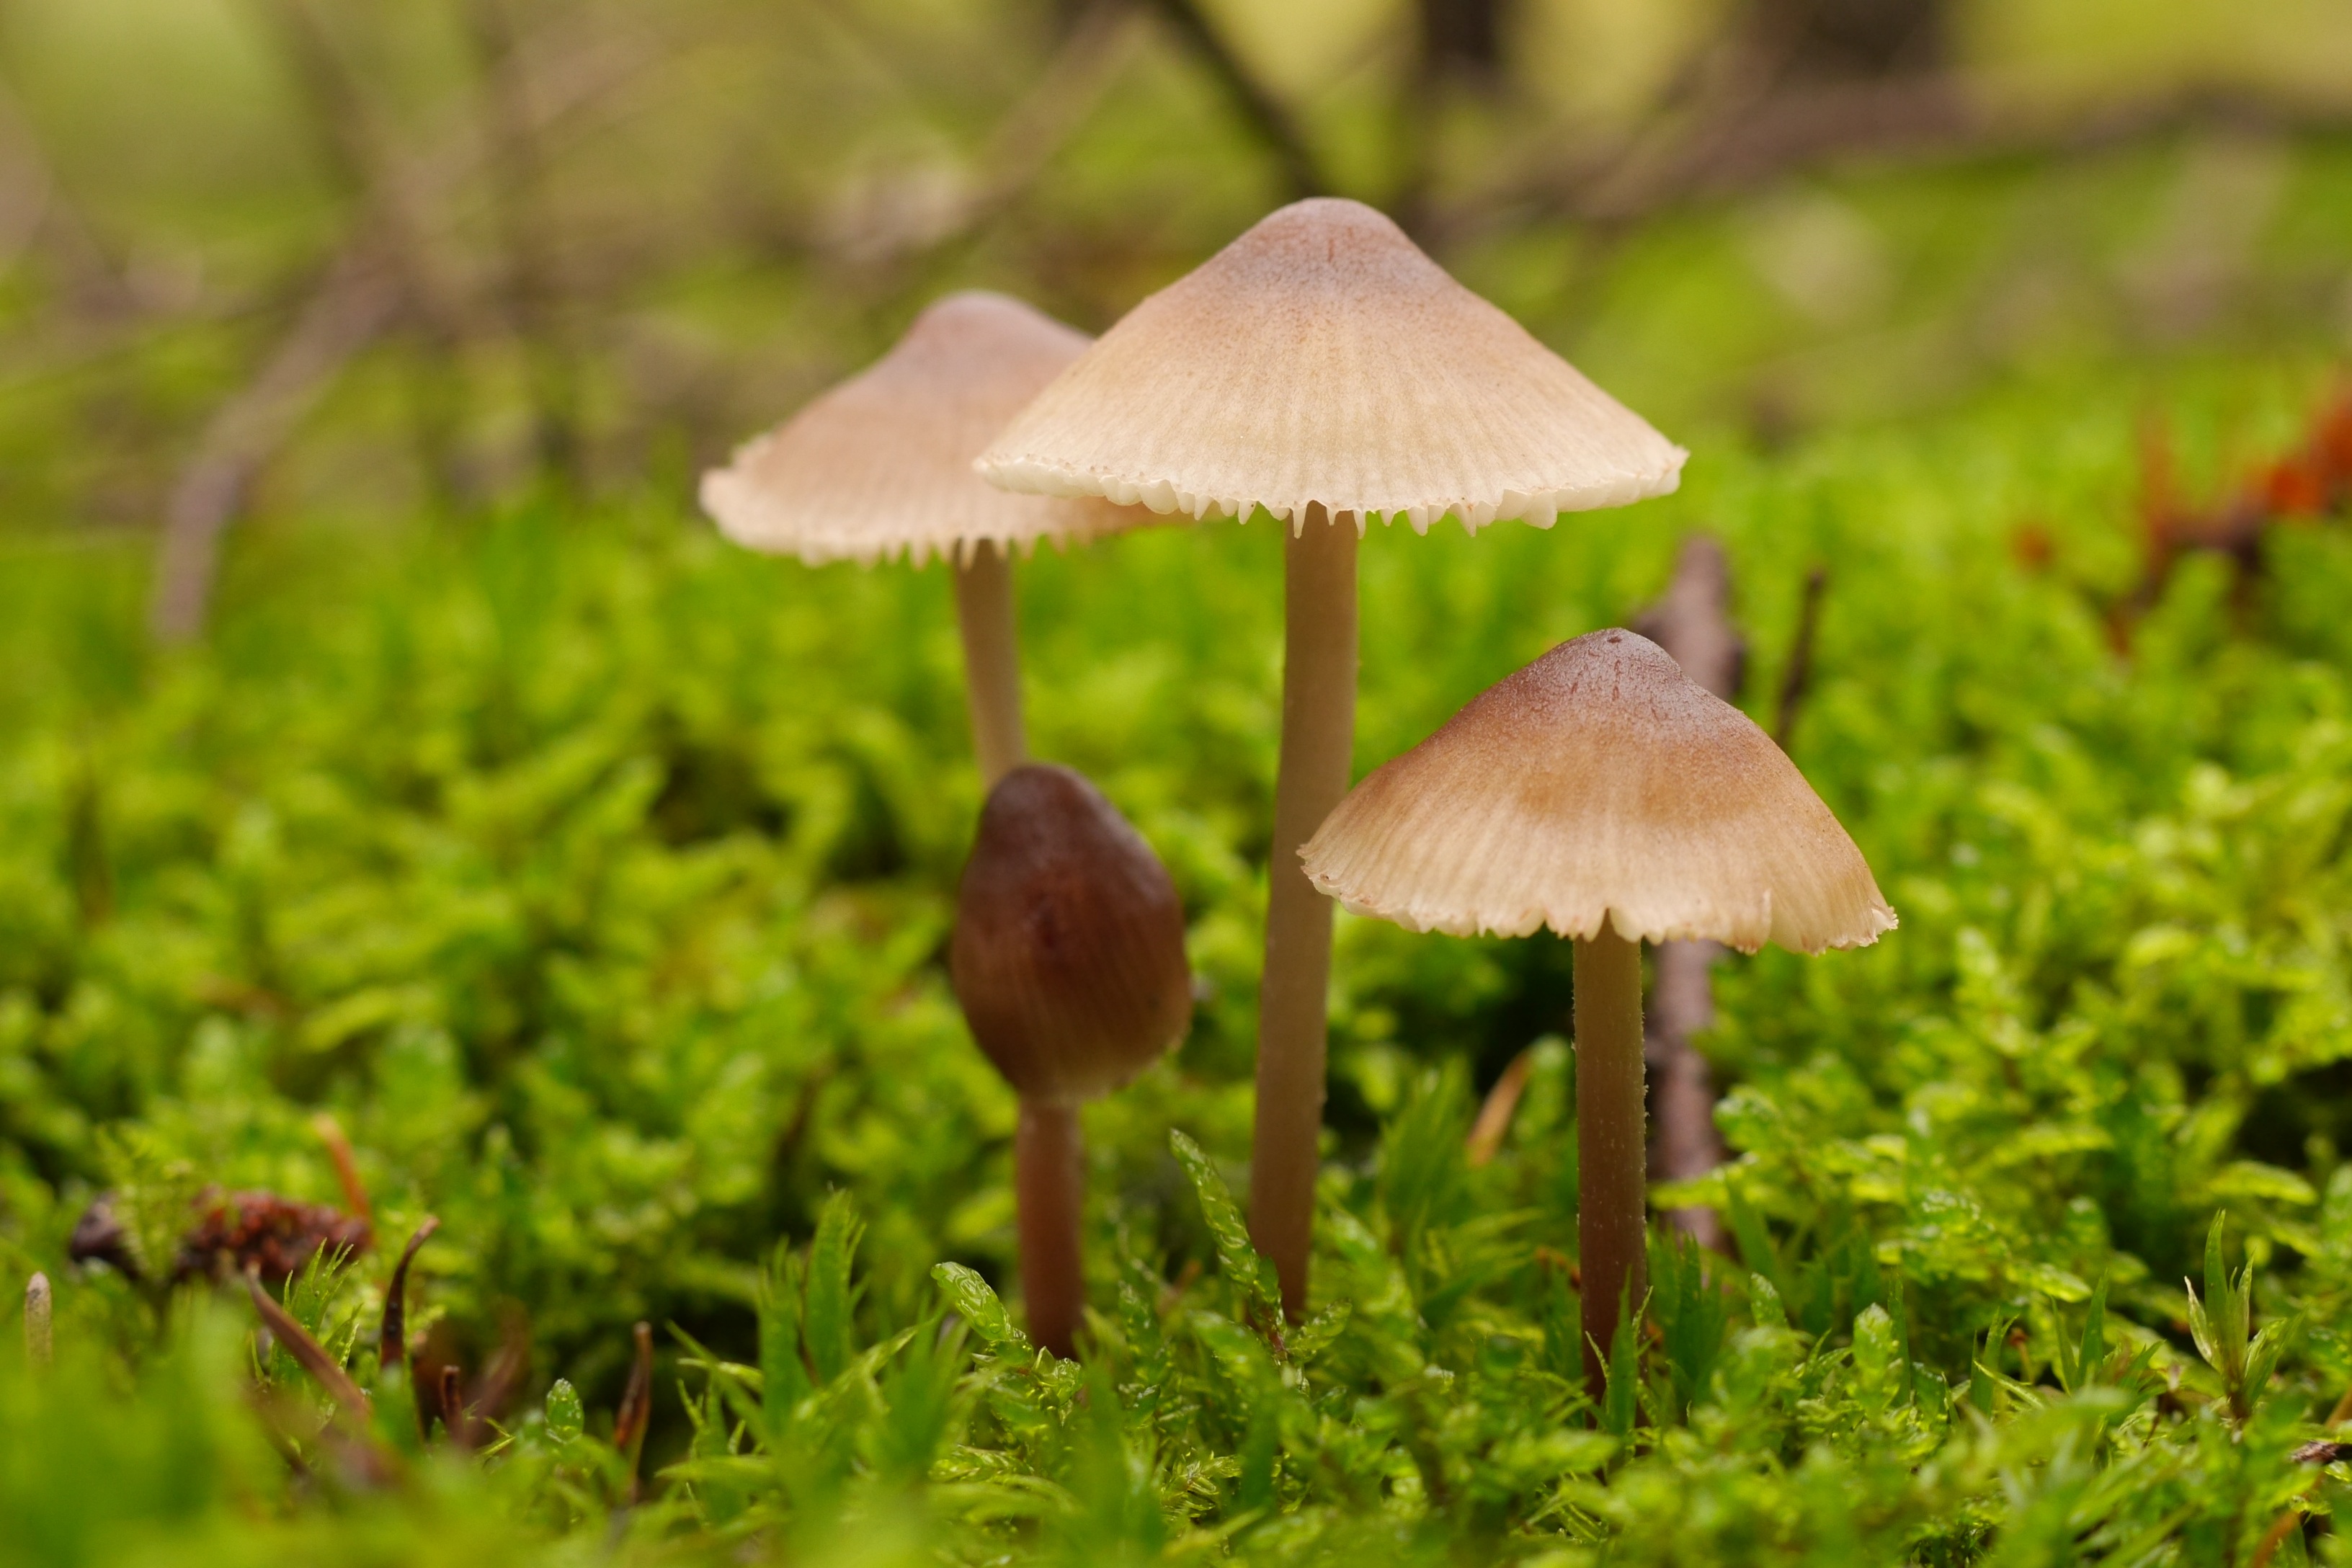
nature, forest, grass, lawn, meadow, leaf, flower, green, autumn, botany, mushroom, close, flora, fungus, woodland, habitat, agaric, macro photography, edible mushroom, natural environment, medicinal mushroom, agaricaceae, penny bun